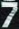
Number: 7